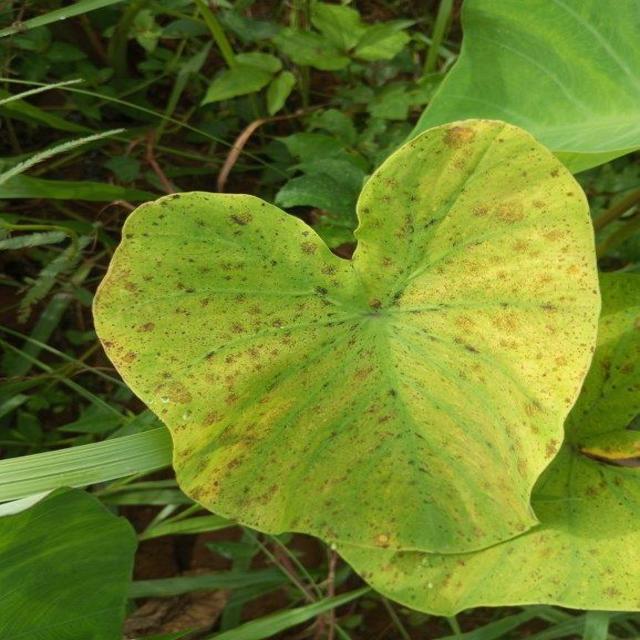
Label: Mid_Blight